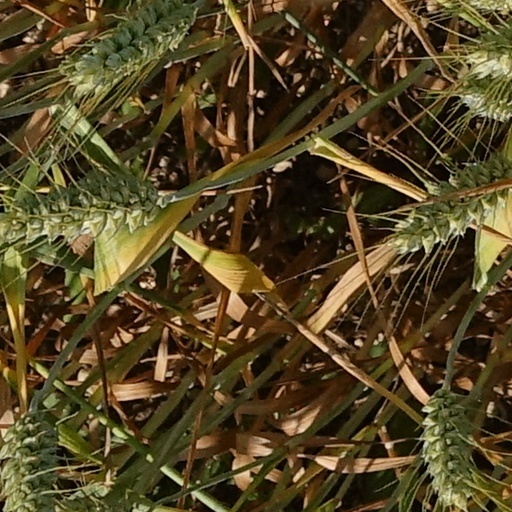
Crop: wheat